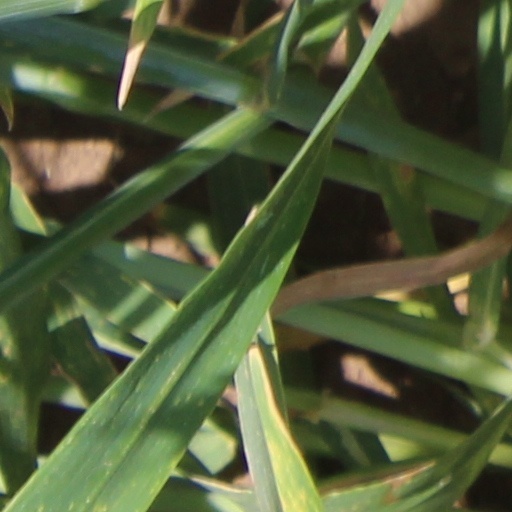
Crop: wheat